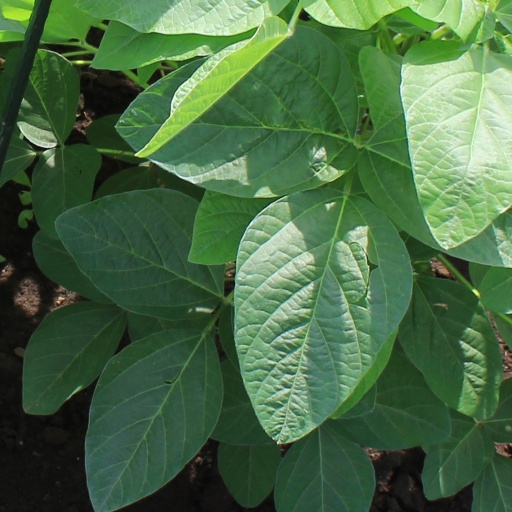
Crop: soybean